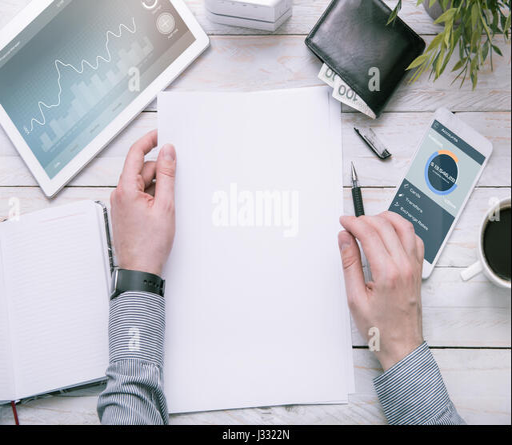
man holds a piece of paper with empty space for your text .